Mera Naam Yousuf Hai

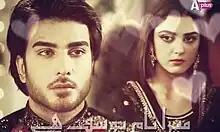
Title screen

Mera Naam Yousuf Hai, previously titled Zulekha Bina Yusuf ("Yousuf without Zulekha"), is a Pakistani television drama serial, which originally aired on A-Plus Entertainment from 17 March 2015 till 27 October 2015, comprising a total of 20 episodes. "Mera Naam Yousuf Hai" followed a forbidden love story of Yousuf and Zulaikha and was loosely based on the story "Yusof-o Zulaikhā" (یوسف و زلیخا) by Jami in his book "Haft Awrang".